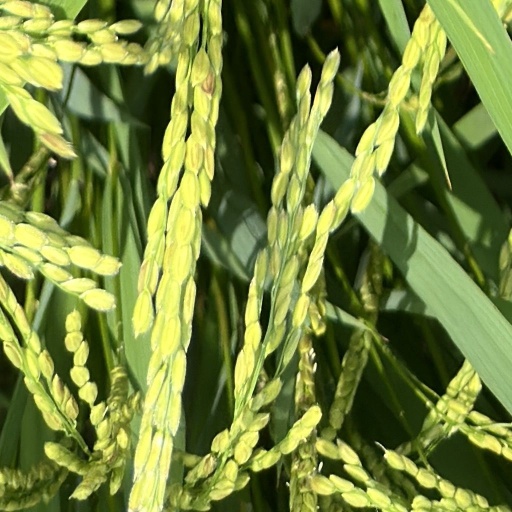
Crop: rice